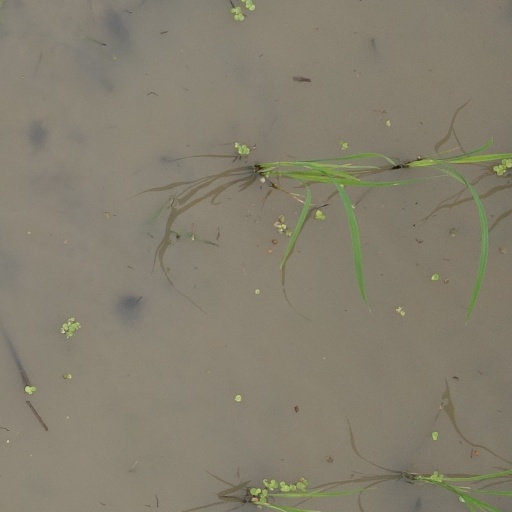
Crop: rice